Philip Barbour High School

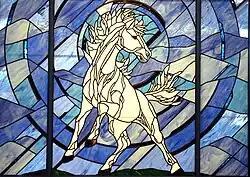
Stained glass in commons of Philip Barbour High School

Philip Barbour High School is the sole public high school serving Barbour County, West Virginia. The school is named, as is the county it serves, for Philip P. Barbour, a former Speaker of the United States House of Representatives and associate justice of the Supreme Court of the United States. Philip Barbour High School was the result of the consolidation of Philippi High School, Kasson High School and Belington High School in 1963.